Glasgow Corporation Tramways

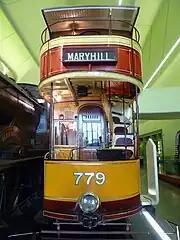
Glasgow Standard (round dash) tram with top cover

These four-wheeled, double-deck tramcars were the mainstay of the Glasgow tram fleet from electrification until the late 1950s (only being withdrawn due to the imminent closure of the system). Over 1000 were built between 1898 and 1924. They were progressively modernised in four phases, although not all went through each phase. The first cars were open-top unvestibuled four-wheelers (phase one). They then received top covers with open balconies (phase two), platform vestibules and roll-top draught covers (phase three) and finally fully enclosed top covers (phase four). Electrical equipment and running gear was also upgraded at each modernisation phase. The earlier cars had rounded front dash panels, but later cars which were built with vestibule glazing from new had hexagonal profile dash panels. When early cars were upgraded to receive vestibule glazing they retained their round dash panels, and latterly the main visual difference within the fleet was between the "round dash" and "hex dash" variants. A few cars were also cut down to single deckers for use on the Clydebank - Duntocher route which passed under low railway bridges.